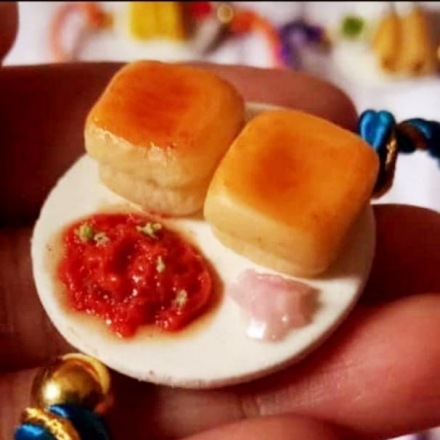
Dish: pav_bhaji